Philippine ceramics

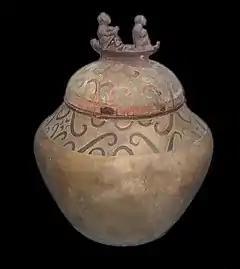
Late Neolithic Manunggul Jar used for burial, topped with two figures, Manunggul Cave

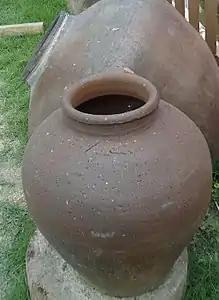
"Tapayan" jars

Traditional pot-making in certain areas of the Philippines would use clay found near the Sibalom River. Molding the clay required the use of wooden paddles, and the clay had to be kept away from sunlight.